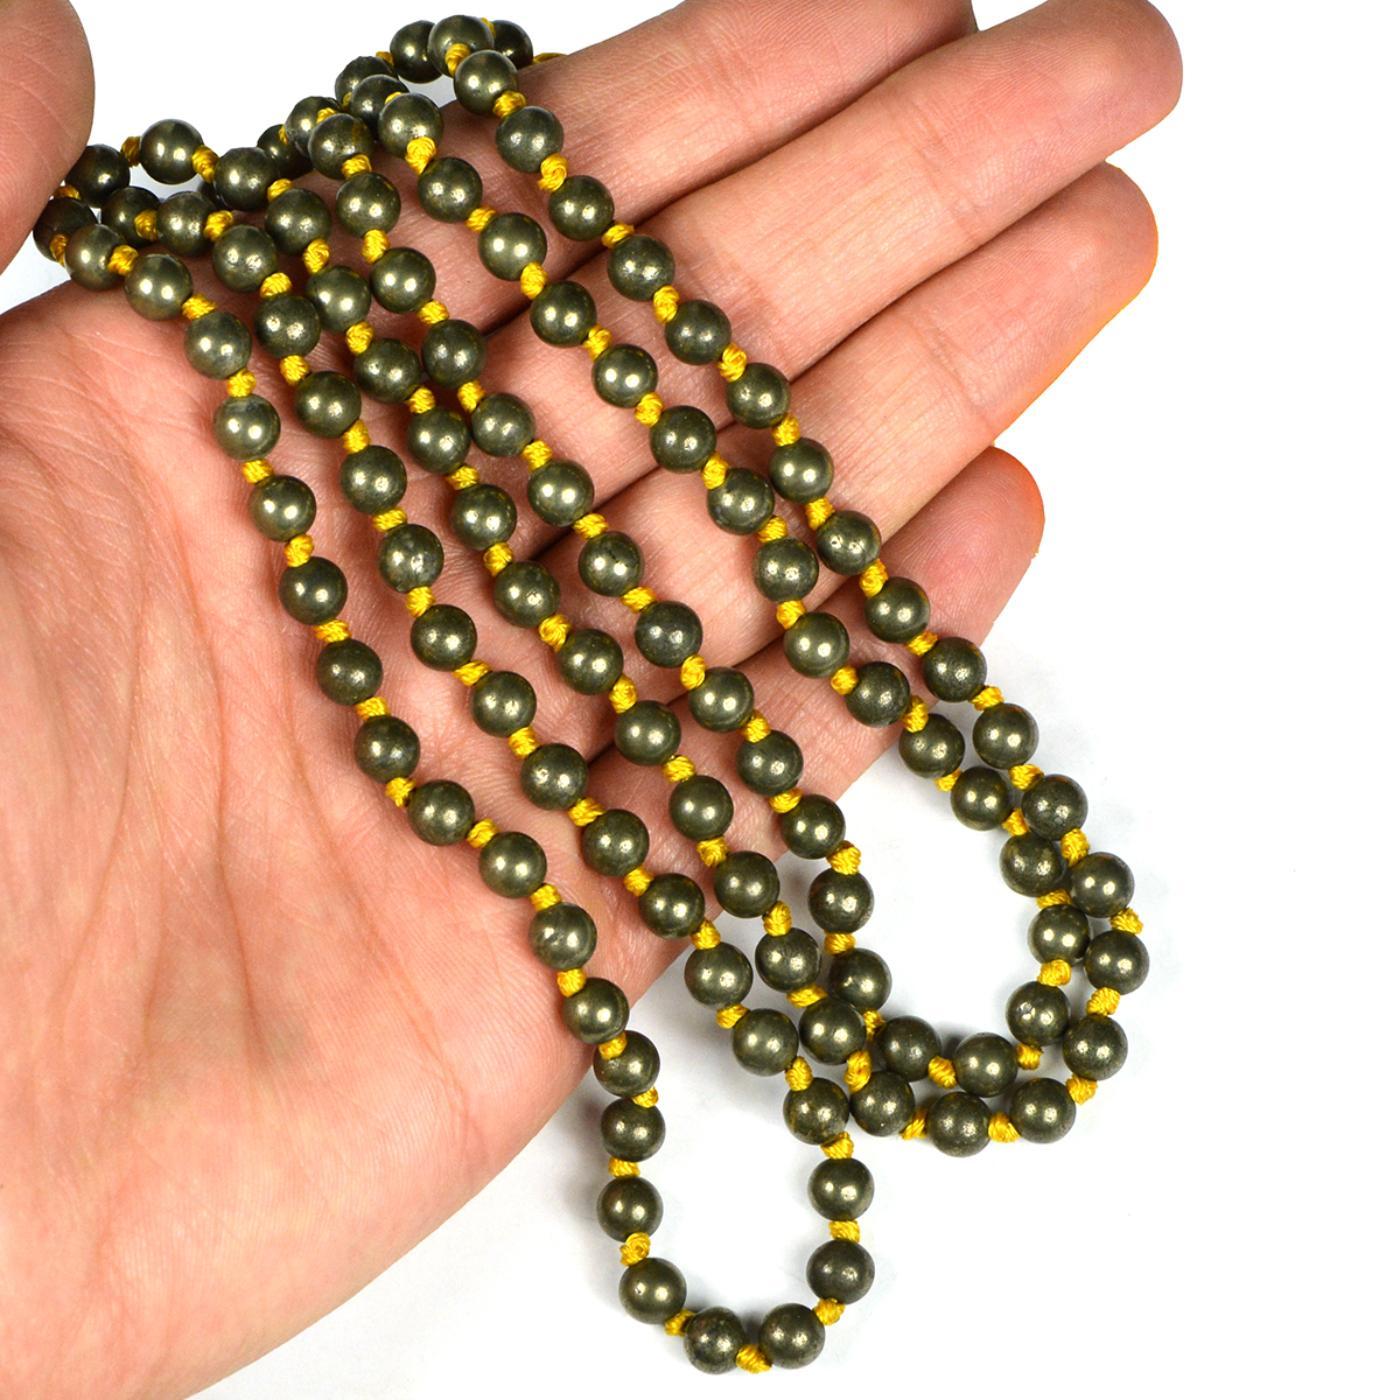
Reiki Crystal Products Natural Pyrite 6 mm Round 108 Bead Mala / Necklace Crystal Stone Mala for Unisex
Type: Necklaces & Pendants
Brand: Reiki Crystal Products
Price: Rs. 1075
Hand Made Natural Crystal Stone/ Necklace | Length : 26 Inch. | Stone Size - 6 mm | Shape Round | | Charged By Reiki Grand Master & Vastu Expert
Features: Hand Made Natural Crystal Stone / Necklace | Length : 26 Inch. | Stone Size - 6 mm | Shape Round | Charged By Reiki Grand Master & Vastu Expert,Natural Healing Crystal Stone Mala for Reiki Healing, Crystal Healing, Numerology, Tarot, Astrology & Feng Shui,100% Authentic, Original and Natural Healing Stone / Crystal Mala - small holes, crack marks on the surface or inside the stones are often visible,Material : Natural Healing Stones See Images & Product Description For Healing Properties /Advantages,Stylish Party-Daily-Office-Casual Wear Reiki Healing Stone Mala / Necklace for Men, Women, Boys, Girls. Best for Gifting & Personal Use.
Included: Pack Of 1 X Pyrite 6mm Mala